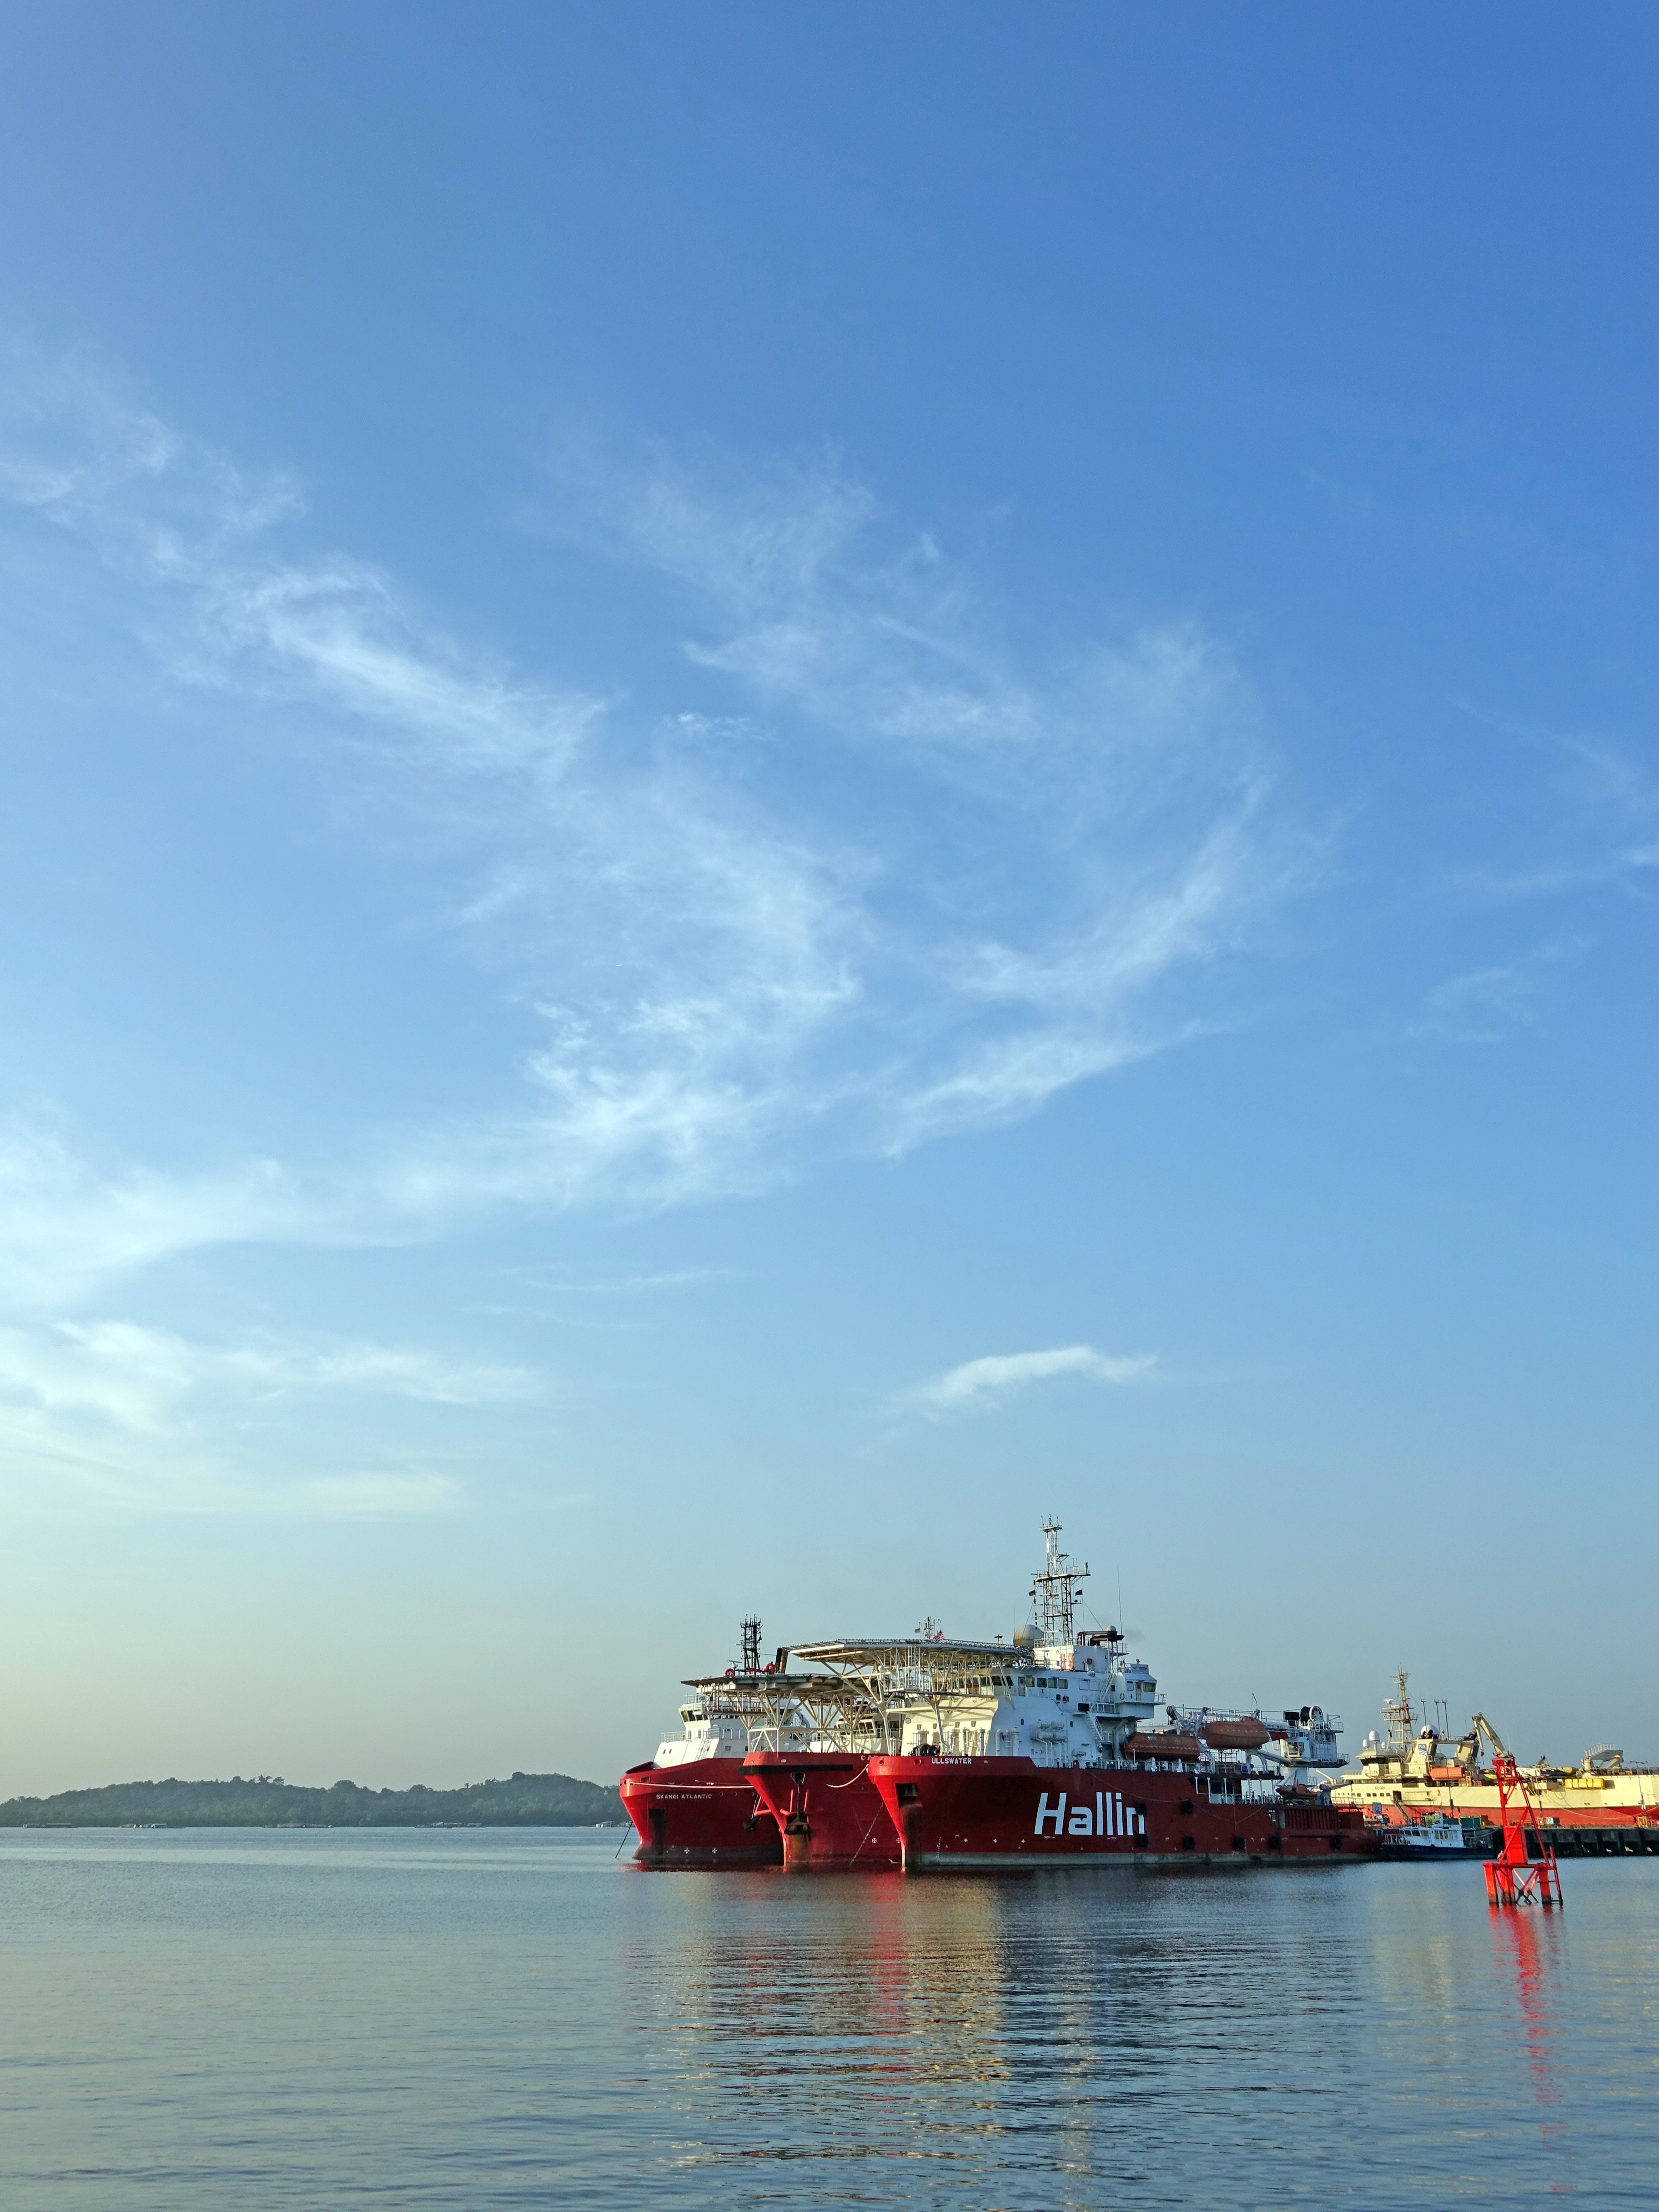
sea, coast, water, ocean, horizon, sky, boat, ship, transportation, vessel, vehicle, sailing, bay, harbor, industrial, blue, cargo ship, waterway, ferry, sunny, marine, channel, watercraft, passenger ship, freight transport, off shore